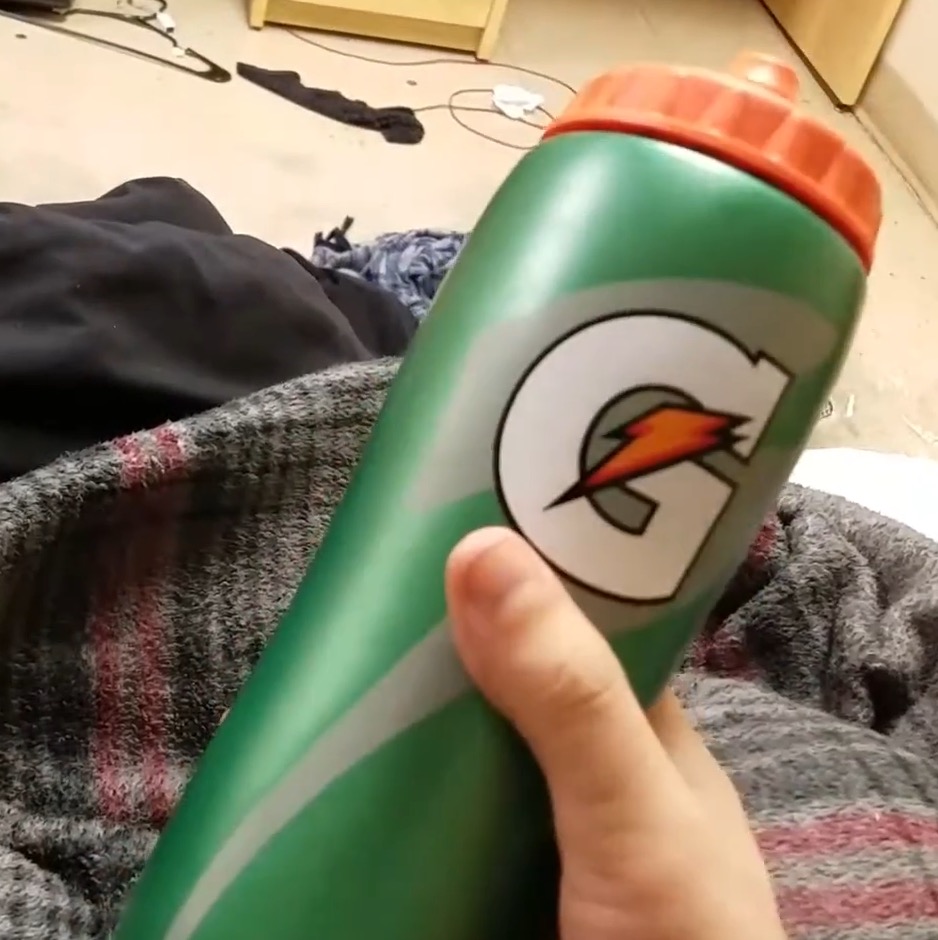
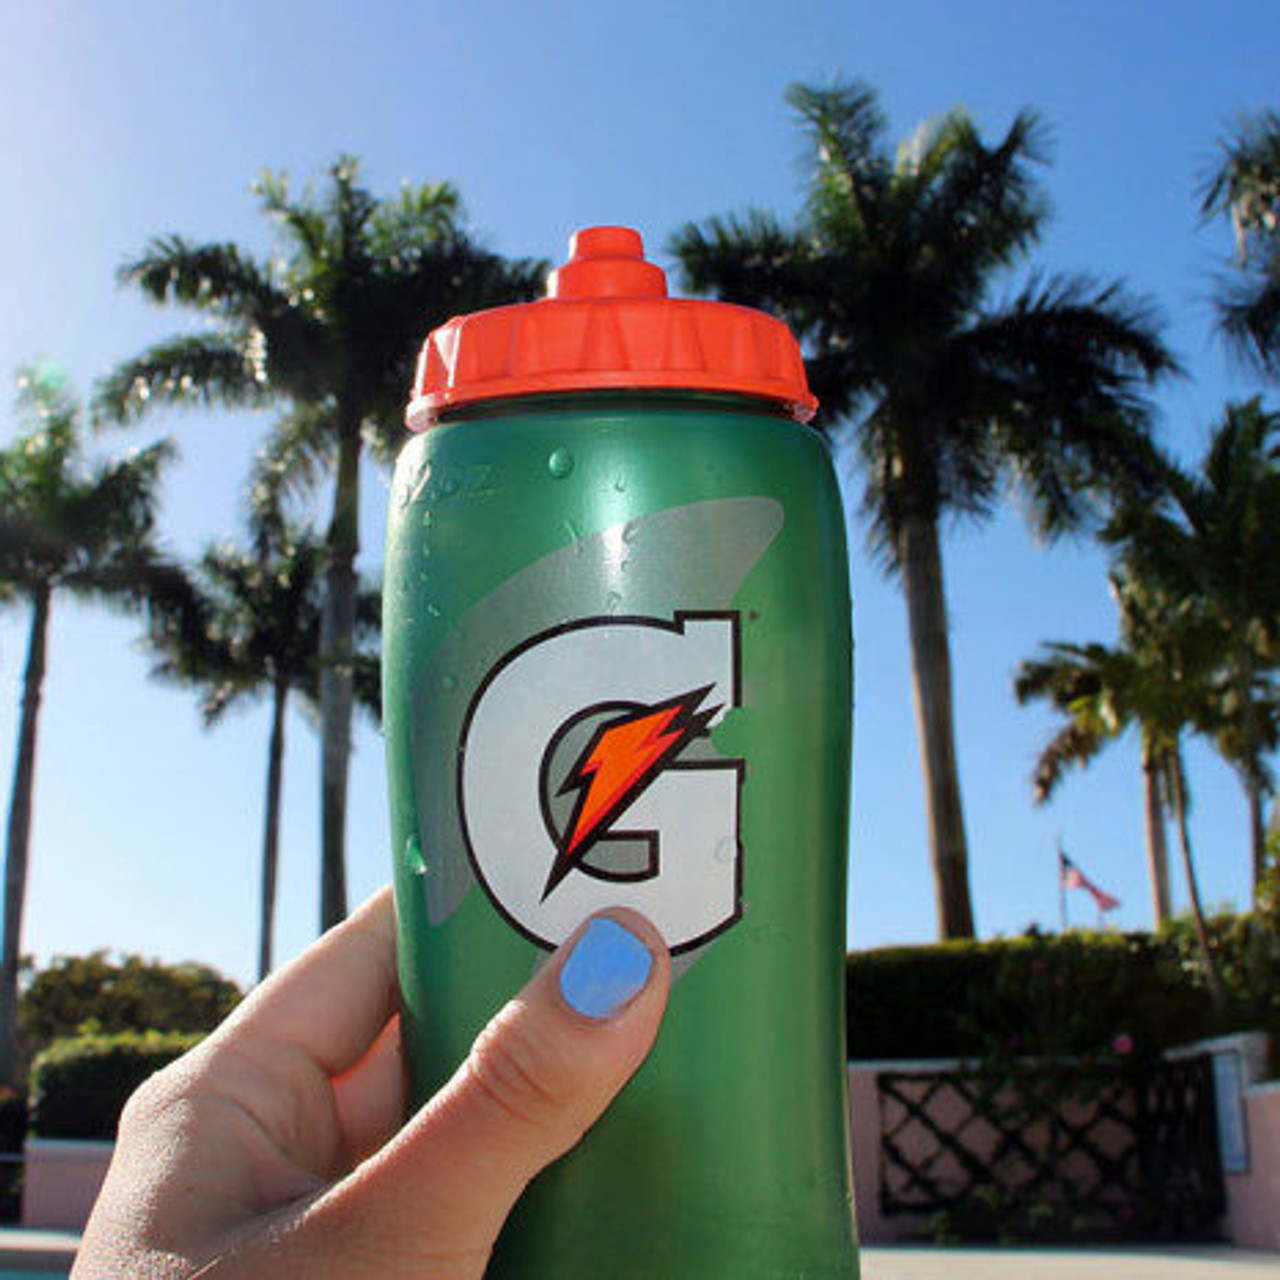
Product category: misc
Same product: yes